Jasmine Delaney

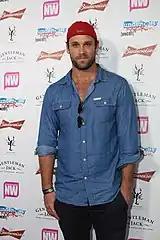
Robbo (played by Jake Ryan), develops romantic feelings for Jasmine after she helps him to settle into the Bay.

In August 2018, producers established a relationship between Jasmine and Colby's housemate Robbo (Jake Ryan). The characters begin spending time together as Jasmine helps Robbo to integrate himself into the Bay. After learning that Robbo has accepted a job with Alf Stewart (Ray Meagher), Jasmine expresses her happiness for him through some "cheeky banter". Jackie Brygel of "New Idea" observed that Robbo appeared to be developing romantic feelings for Jasmine, and Ryan told her, "I think it's quite an unexpected but welcome friendship that's developed between Robbo and Jasmine. He doesn't tend to trust many people, but Jasmine's positivity and zest for life are just what Robbo needs. He's been quite shut off from other people." Irene notices how Robbo and Jasmine have been spending together, but Jasmine insists that they are just friends. Robbo later invites Jasmine out to dinner to thank her for her help, and Ryan commented that it does not start out as a romantic date. However, Robbo appears to be enjoying his time with Jasmine and he is able to open up to her about his past. Ryan said that up until that point, his character had not been looking for another romantic relationship. Robbo struggles with his feelings towards Jasmine and tries to avoid her. Ryan explained, "He didn't really want to explore his feelings for Jasmine and go down that path, because he didn't think they were reciprocal."